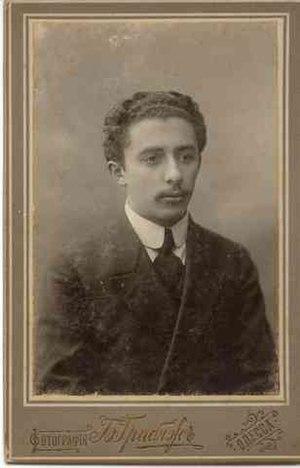
Moshé Sharett, à l'origine Moshé Shertok, né le 15 octobre 1894 à Kherson et mort le 7 juillet 1965 à Jérusalem, est un homme d'État israélien d'orientation sioniste socialiste, l'un des pères fondateurs de l'État d'Israël. Il fut notamment ministre des Affaires étrangères de 1948 à 1956 et Premier ministre du 26 janvier 1954 au 3 novembre 1955.